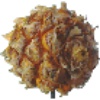
Label: pineapple_mini